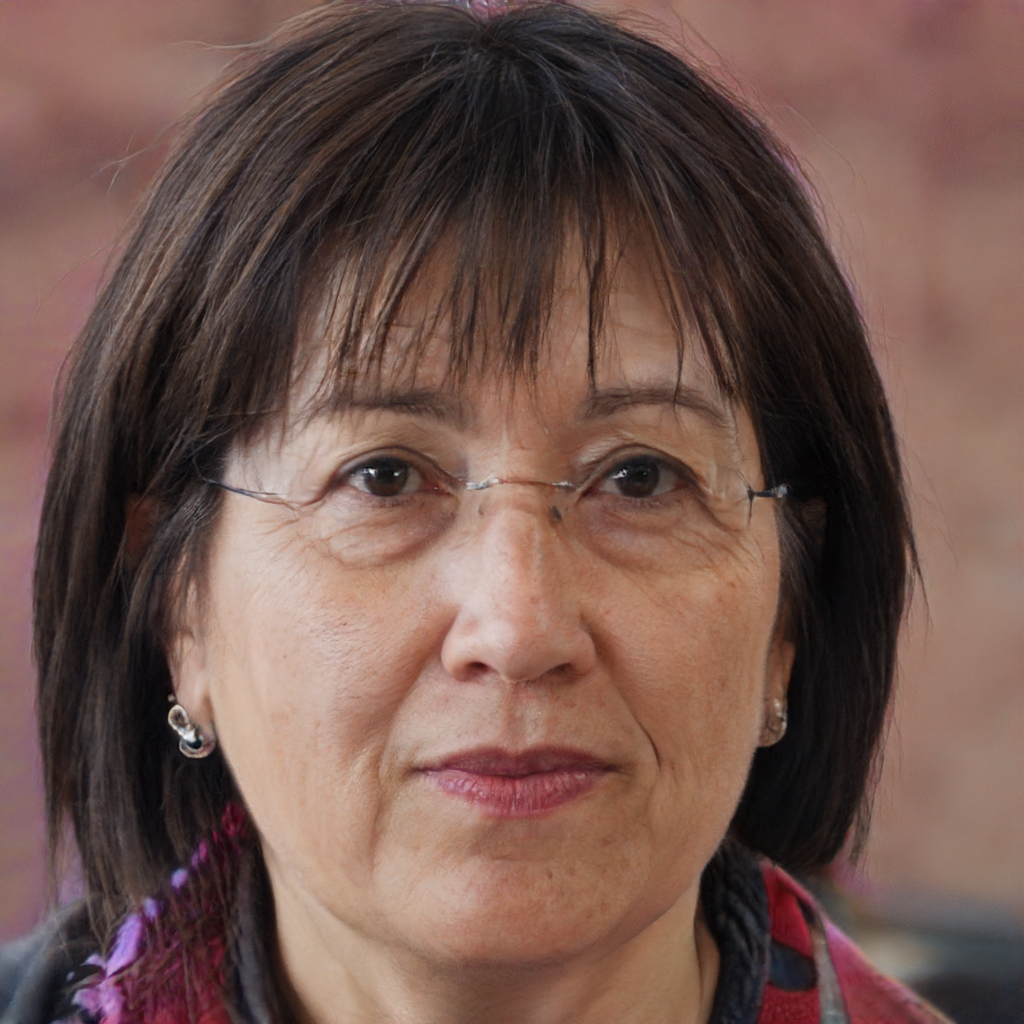
Gender: Female